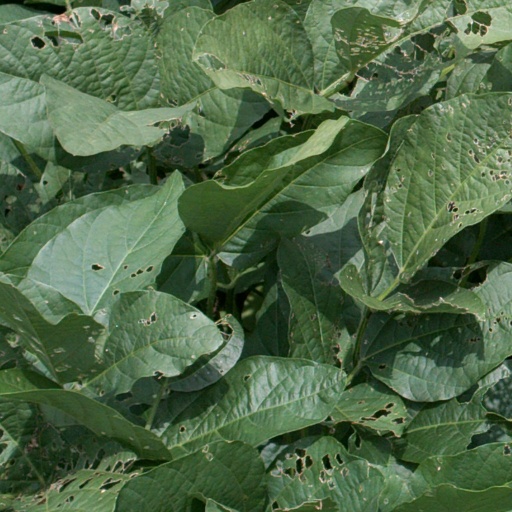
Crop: soybean